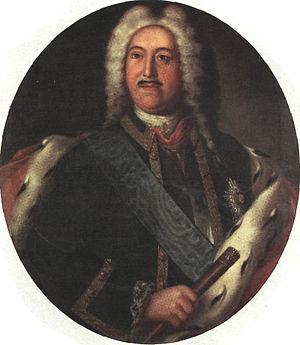
Le régiment Semionovsky, était avec le Régiment Préobrajensky le régiment d’infanterie le plus ancien de la Garde impériale russe.
Mikhaïl Mikhaïlovitch Golitsyne, né le 1ᵉʳ novembre 1675 à Moscou, mort le 10 décembre 1730, est un homme politique et militaire russe, sous la règne de Pierre II de Russie. Il fut feld-maréchal et gouverneur de Finlande de 1714 à 1721 et président du Conseil militaire de 1728 à 1730. Durant son mandat en Finlande, il fit régner sur ce pays une loi implacable connue sous le nom de « Grande Colère ».